Georg Pauli

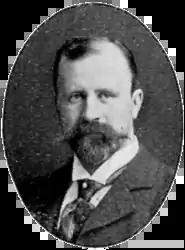
Georg Pauli, from the "Svenskt Porträttgalleri XX"

Georg Vilhelm Pauli (2 July 1855, Jönköping - 28 November 1935, Stockholm) was a Swedish painter, known primarily for portraits and figures. He was also the author of numerous art-related books.